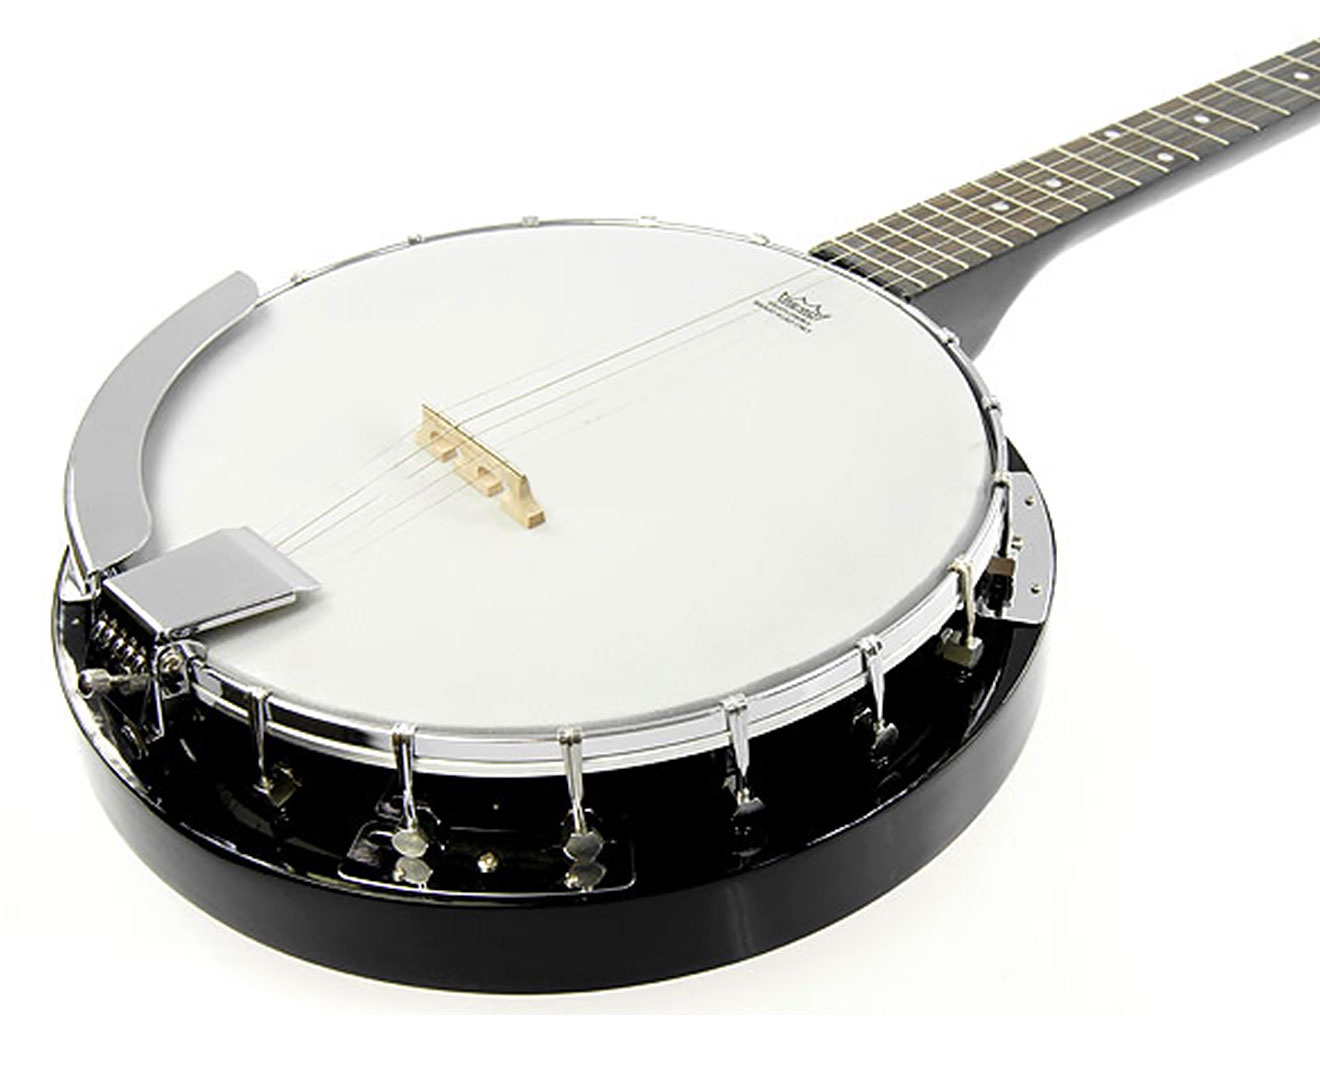
Karrera 5 String Resonator Banjo - Black
Producing a clear loud crisp sound, this professionally crafted and finished instrument will be sure to impress. This is a truly fine instrument; you will feel and hear the high quality build with your first notes. Karrera dominates the European guitar market and is quickly becoming the instrument of choice in the USA due to its excellent build quality and value. You can be assured this instrument was built to last and will give you many years of great service. FEATURES: 5-string resonator banjo High-Gloss finish 20 fret 41cm fretboard 80cm overall size worm-drive geared tuners 19 brackets Rosewood fingerboard Steel Armrest CONTENTS: 1 x Banjo - Black
Brand: Dropsite
Category: Arts & Entertainment > Hobbies & Creative Arts > Musical Instruments > String Instruments > Banjos